Banat Bulgarians

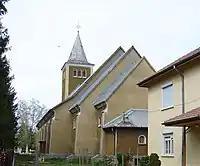
The Banat Bulgarian Roman Catholic church in Bardarski Geran, Bulgaria

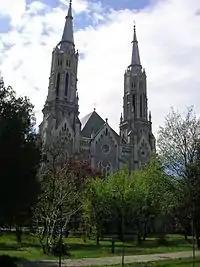
The Roman Catholic Church in Vinga, Romania

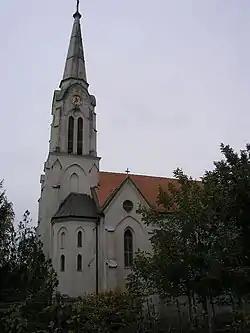
The Roman Catholic Church in Ivanovo, Serbia

In 1963 was estimated that approximately lived 18,000 Banat Bulgarians in Banat, of which 12,000 in Romanian, and 6,000 in Serbian part of the region. In 2008 was estimated half of the previous population in Serbia, while in 2013 between 4,000-4,500 people. However, according to Romanian 2002 census circa 6,468 people of Banat Bulgarian origin inhabited the Romanian part of the region, of which 3,000 in "Stár Bišnov", making it half of 1963's estimation. The Serbian 2002 census recognized 1,658 Bulgarians in Vojvodina, the autonomous province that covers the Serbian part of the Banat. However it includes Orthodox Bulgarians and hence the number of Catholic Bulgarians is smaller by two-thirds compared to previous estimation. The 2011 census are even more vague to understand the actual numbers, but the numbers are probably declining.